John Cotton (minister)

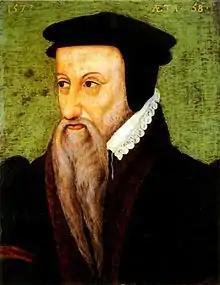
The Puritans were greatly influenced by the teachings of Theodore Beza.

Cotton's sentiments were strongly anti-Catholic, clearly evident in his writings, and this led him to oppose the established English church which had separated from the Catholic church in name only, according to the Puritan view. The English church had an "officially sanctioned form of worship and an established ecclesiastical structure", and he felt that the Anglican church polity and ceremonies were not authorized by Scripture. Cotton and others wanted to "purify" such practices and were pejoratively labelled "puritans", a term that stuck. He was opposed to the essence of the established church, yet he was just as opposed to separating from it because he viewed the Puritan movement as a way to change the church from within. This view was distinct from the Separatist Puritan view, which held that the only solution to the situation within the English church was to leave it and start something new, unrelated to the official Church of England. This was the view espoused by the Mayflower Pilgrims.